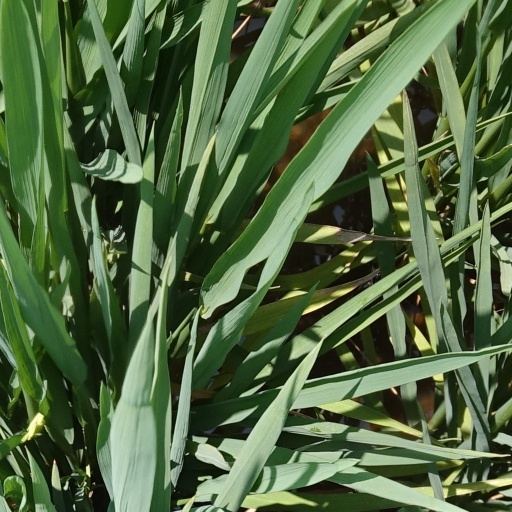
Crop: rice